Kenshiro

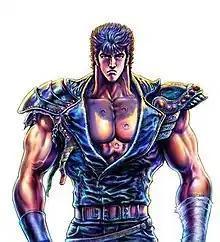
Kenshiro, as illustrated on the cover of "Hokuto no Ken Kyūkyokuban" Vol. 1

is a fictional character and the protagonist of the "Fist of the North Star" manga series created by Tetsuo Hara and Buronson. In the story, Kenshiro is the rightful successor of an ancient art of assassination called "Hokuto Shinken", which allows him to defeat his adversaries through the hidden meridian points.